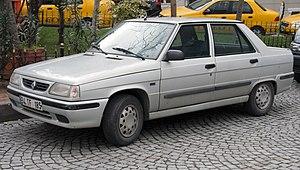
Les Renault 9 et 11 sont deux modèles d'automobiles compactes à traction avant produites par Renault durant les années 1980 à Douai. Elles seront aussi produites aux États-Unis respectivement sous les noms Renault Alliance et Renault Encore par le partenaire American Motors Corporation.